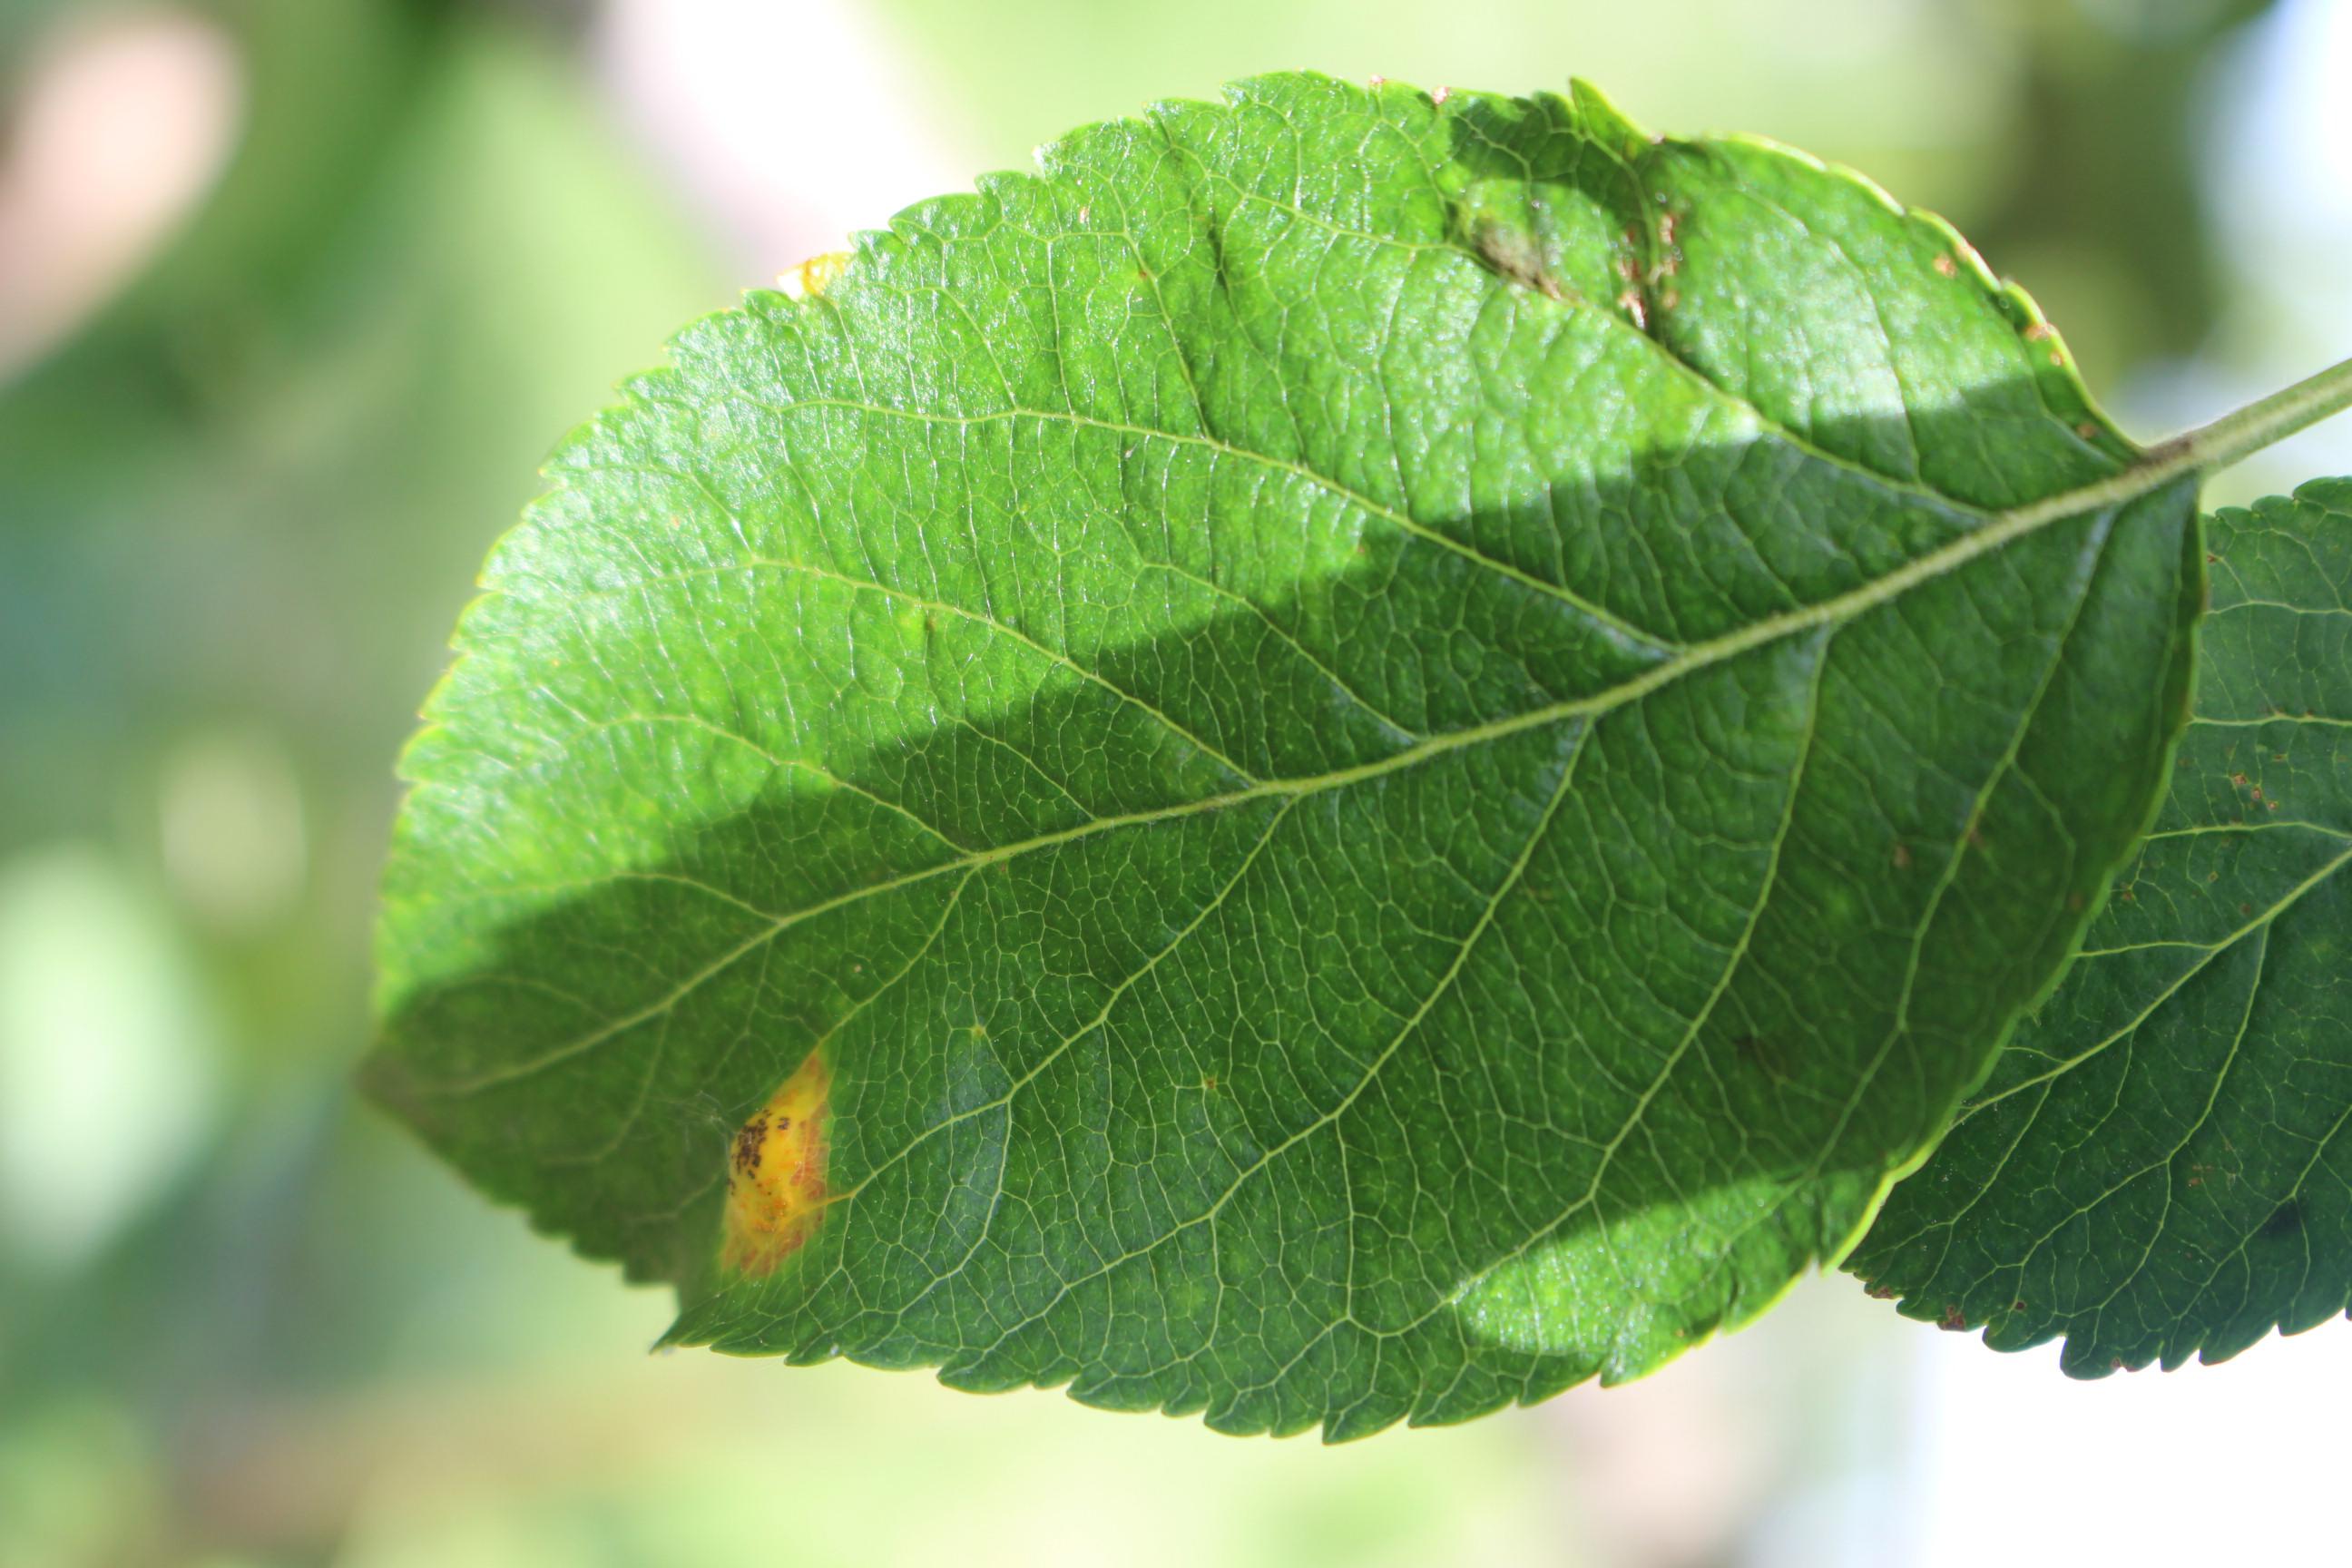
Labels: rust